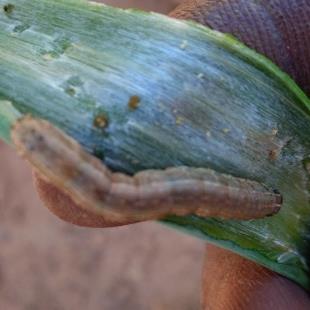
Crop: Onion
Condition: caterpillar-p